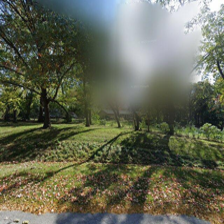
Label: streetView